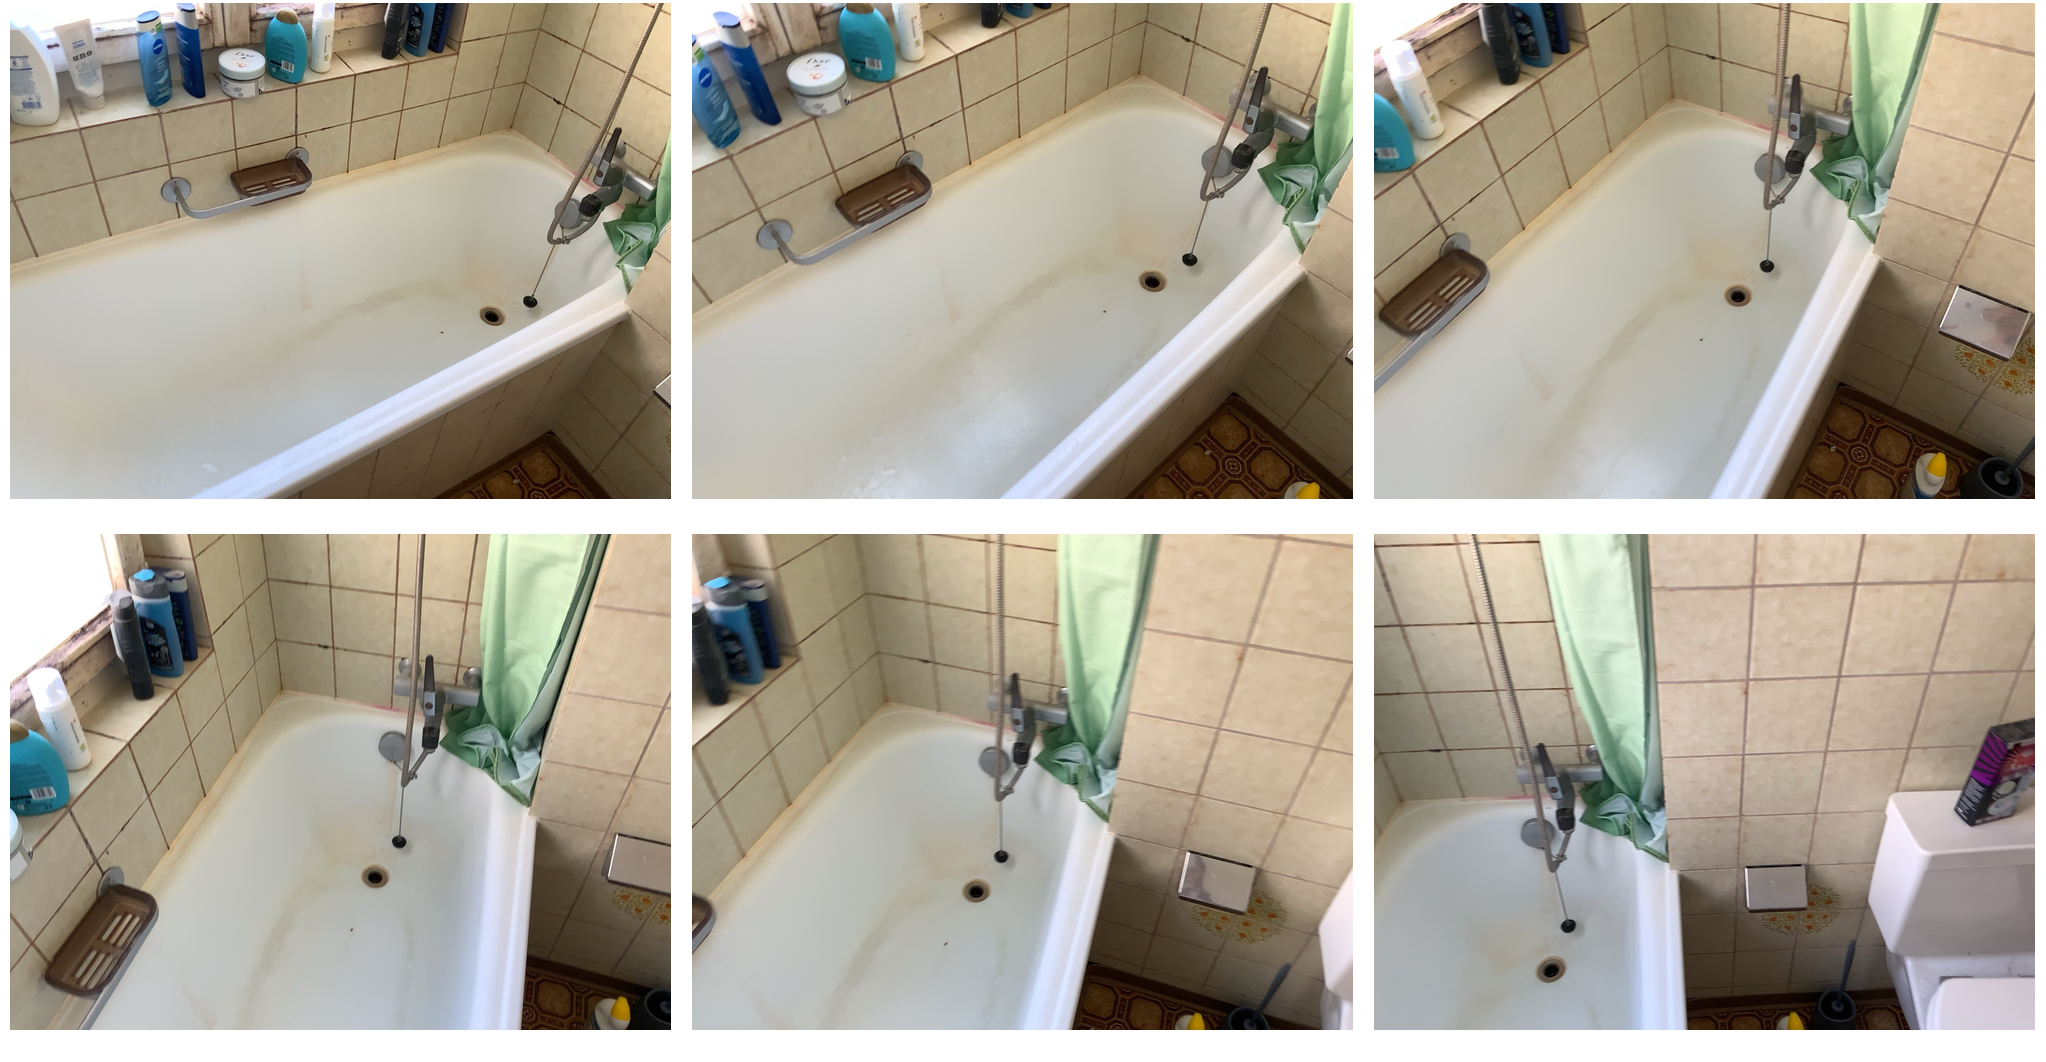Task instruction: Fill the bathtub.
Answer: {"task_instruction": "Fill the bathtub.", "nodes": ["faucet / handle", "bathtub", "knob"], "edges": [{"functional_relationship": "control", "object1": "faucet / handle", "object2": "bathtub", "spatial_relations": ["higher_than", "right_of", "behind"], "is_touching": true}, {"functional_relationship": "control", "object1": "knob", "object2": "bathtub", "spatial_relations": ["lower_than", "right_of", "behind"], "is_touching": true}], "action_type": "open", "function_type": "water_flow_control"}